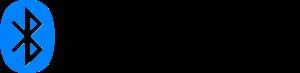
Le Bluetooth Special Interest Group plus souvent abrégé en SIG est l'organisme qui supervise l'élaboration de normes Bluetooth et octroie les licences de la marque et de la technologie Bluetooth aux fabricants.
Bluetooth est une norme de communication permettant l'échange bidirectionnel de données à très courte distance en utilisant des ondes radio UHF sur une bande de fréquence de 2,4 GHz. Sa destination est de simplifier les connexions entre les appareils électroniques en supprimant des liaisons filaires. Elle peut remplacer par exemple les câbles entre ordinateurs, tablettes, haut-parleurs, téléphones mobiles entre eux ou avec des imprimantes, scanneurs, claviers, souris, manettes de jeu vidéo, téléphones portables, assistants personnels, systèmes avec mains libres pour microphones ou écouteurs, autoradios, appareils photo numériques, lecteurs de code-barres et bornes publicitaires interactives.